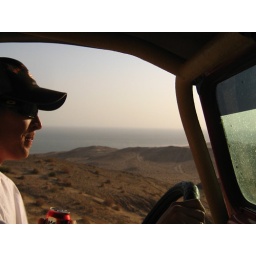
At the top of the biggest hill we could find, high above the ocean in the last beautiful rays of the day.